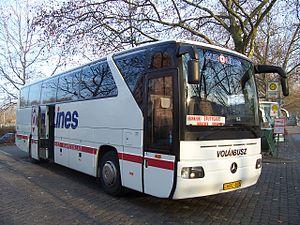
Le Mercedes-Benz Tourismo est un autocar de tourisme.